Alice Wheeldon

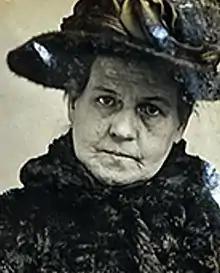
Official police photo after Wheeldon's arrest in 1917

Alice Ann Wheeldon (27 January 1866 – 21 February 1919) was a British supporter of universal and women's suffrage and anti-war campaigner. She was convicted in 1917, along with her daughter, Winnie, and son-in-law, Alfred Mason, of conspiracy to murder the Prime Minister, David Lloyd George. Some of the evidence given in the case against them appears to have been fabricated on behalf of "a government eager to disgrace the anti-war movement".